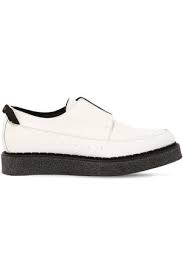
Label: Boat